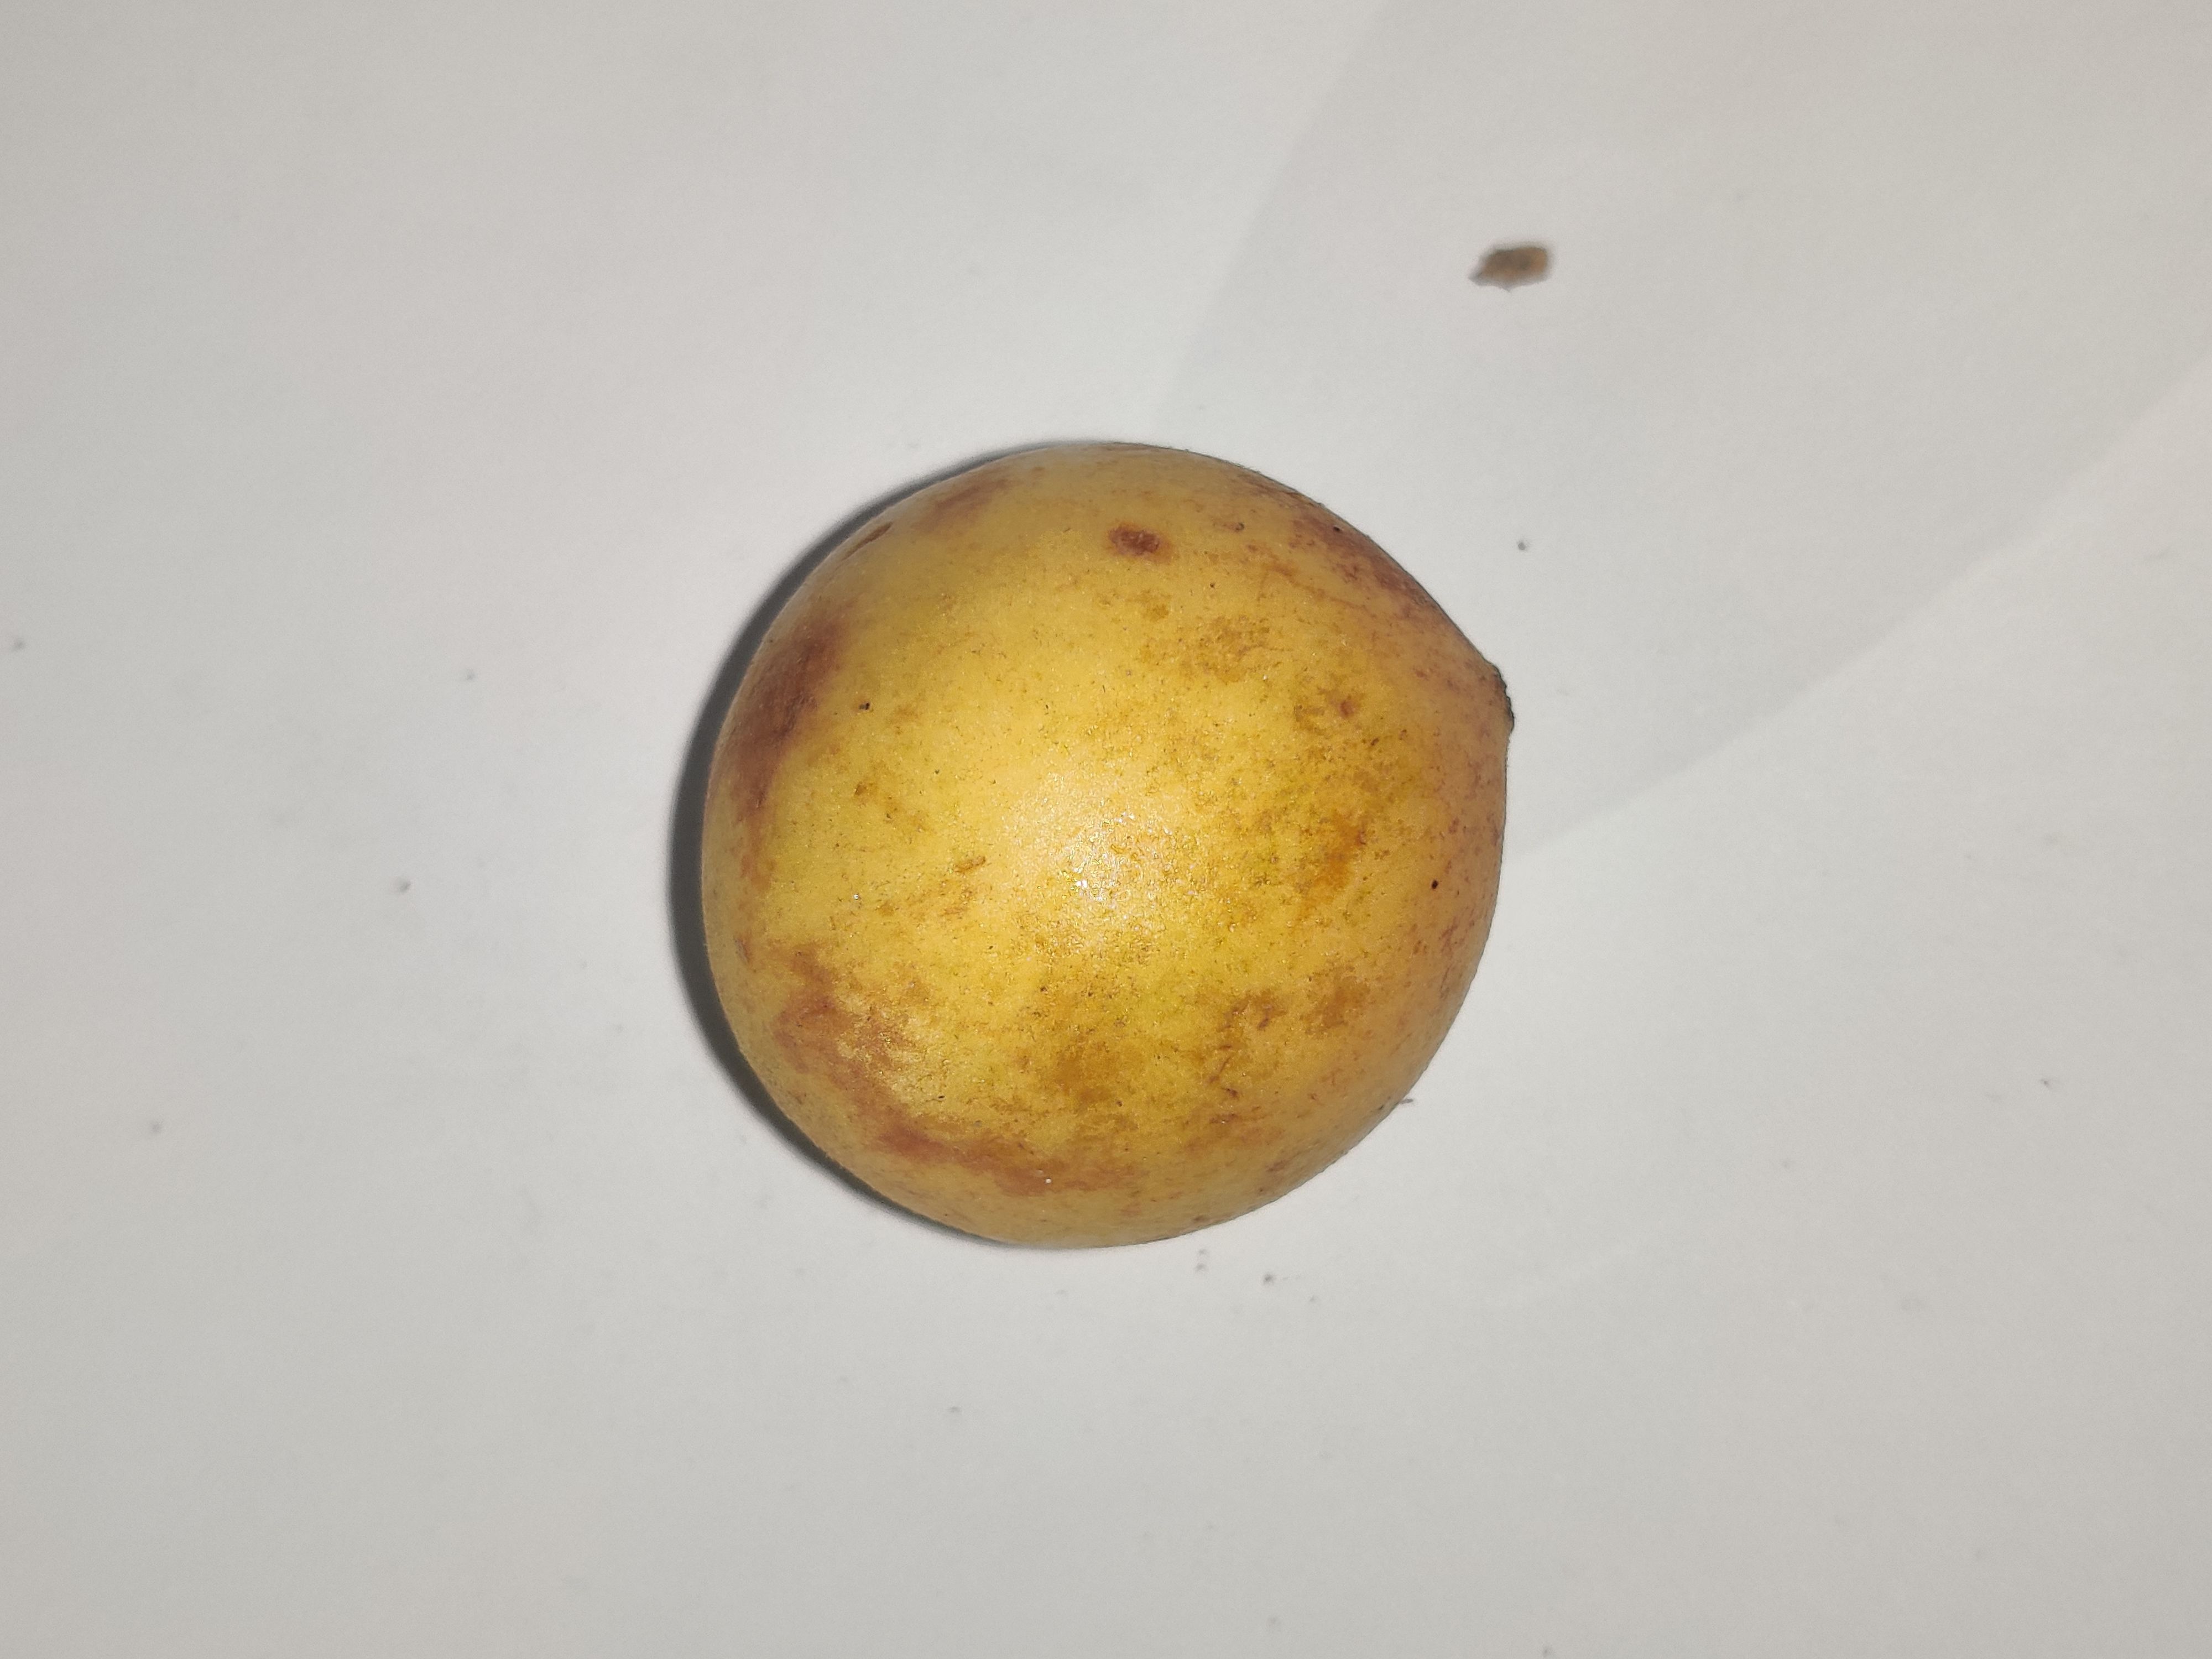
Fruit: burmese-grape
Grade: 1st-grade